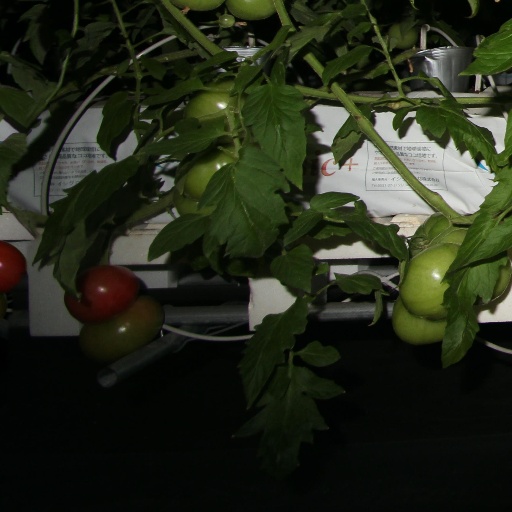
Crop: tomato